Aircraft of the Battle of Britain

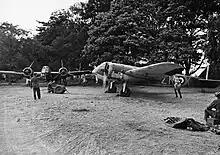
A Bristol Blenheim Mk. IF of No. 25 Squadron at Martlesham Heath, July 1940

For the British, the most disappointing fighter was the Boulton-Paul Defiant. This aircraft was intended to be used as a "bomber destroyer" because it was thought: